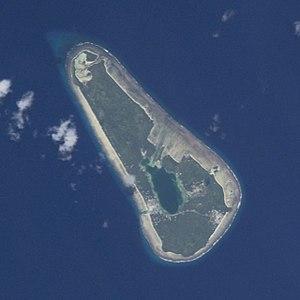
Vaitupu est un atoll des Tuvalu, un État-archipel d'Océanie.